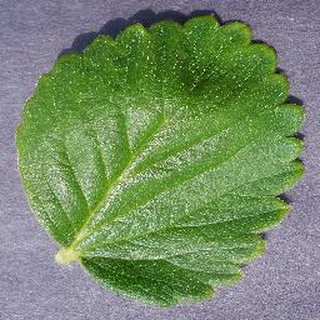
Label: healthy_strawberry